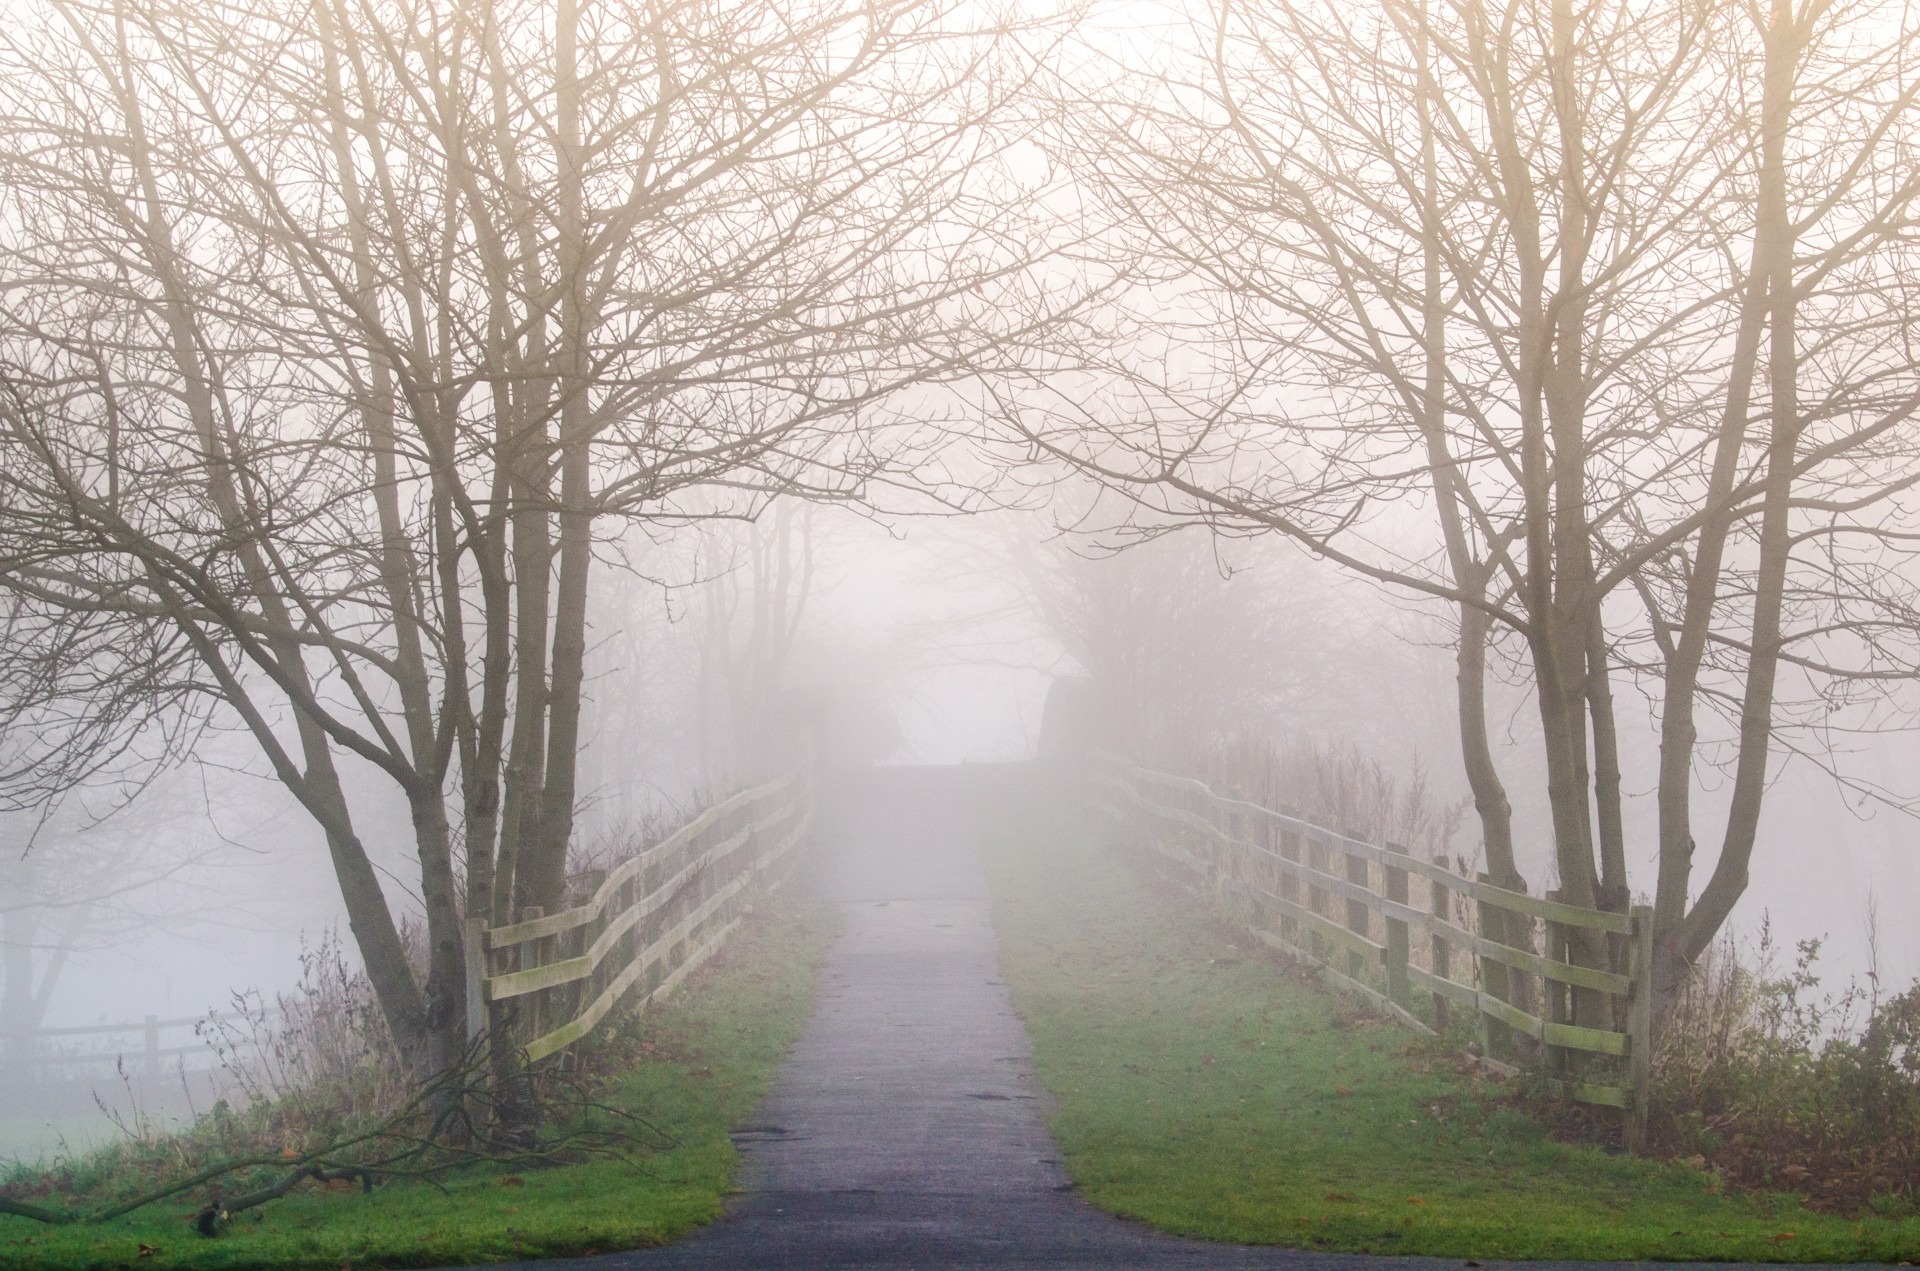
landscape, tree, nature, forest, branch, winter, fog, mist, sunlight, morning, autumn, park, weather, haze, season, trees, england, seasons, branches, woodland, habitat, rural area, atmospheric phenomenon